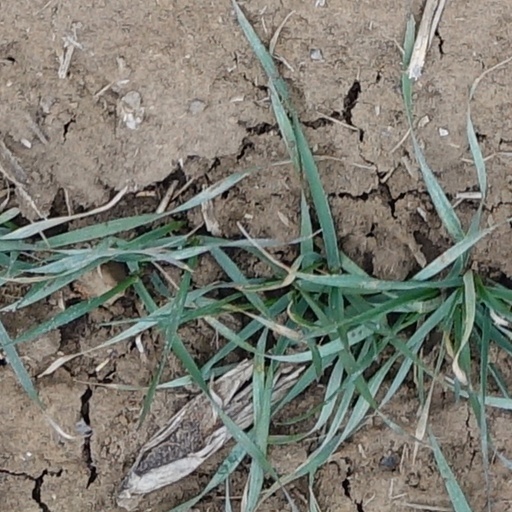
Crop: wheat